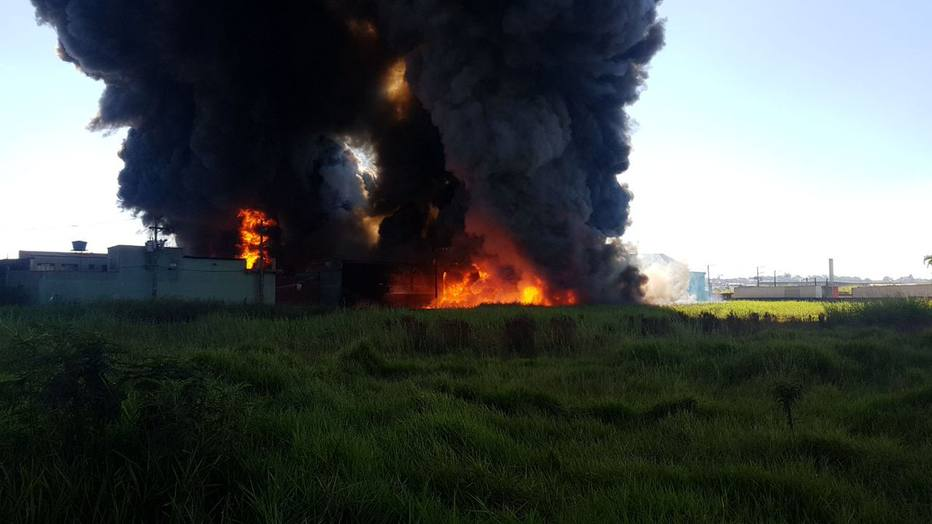
Fire: yes
Smoke: yes